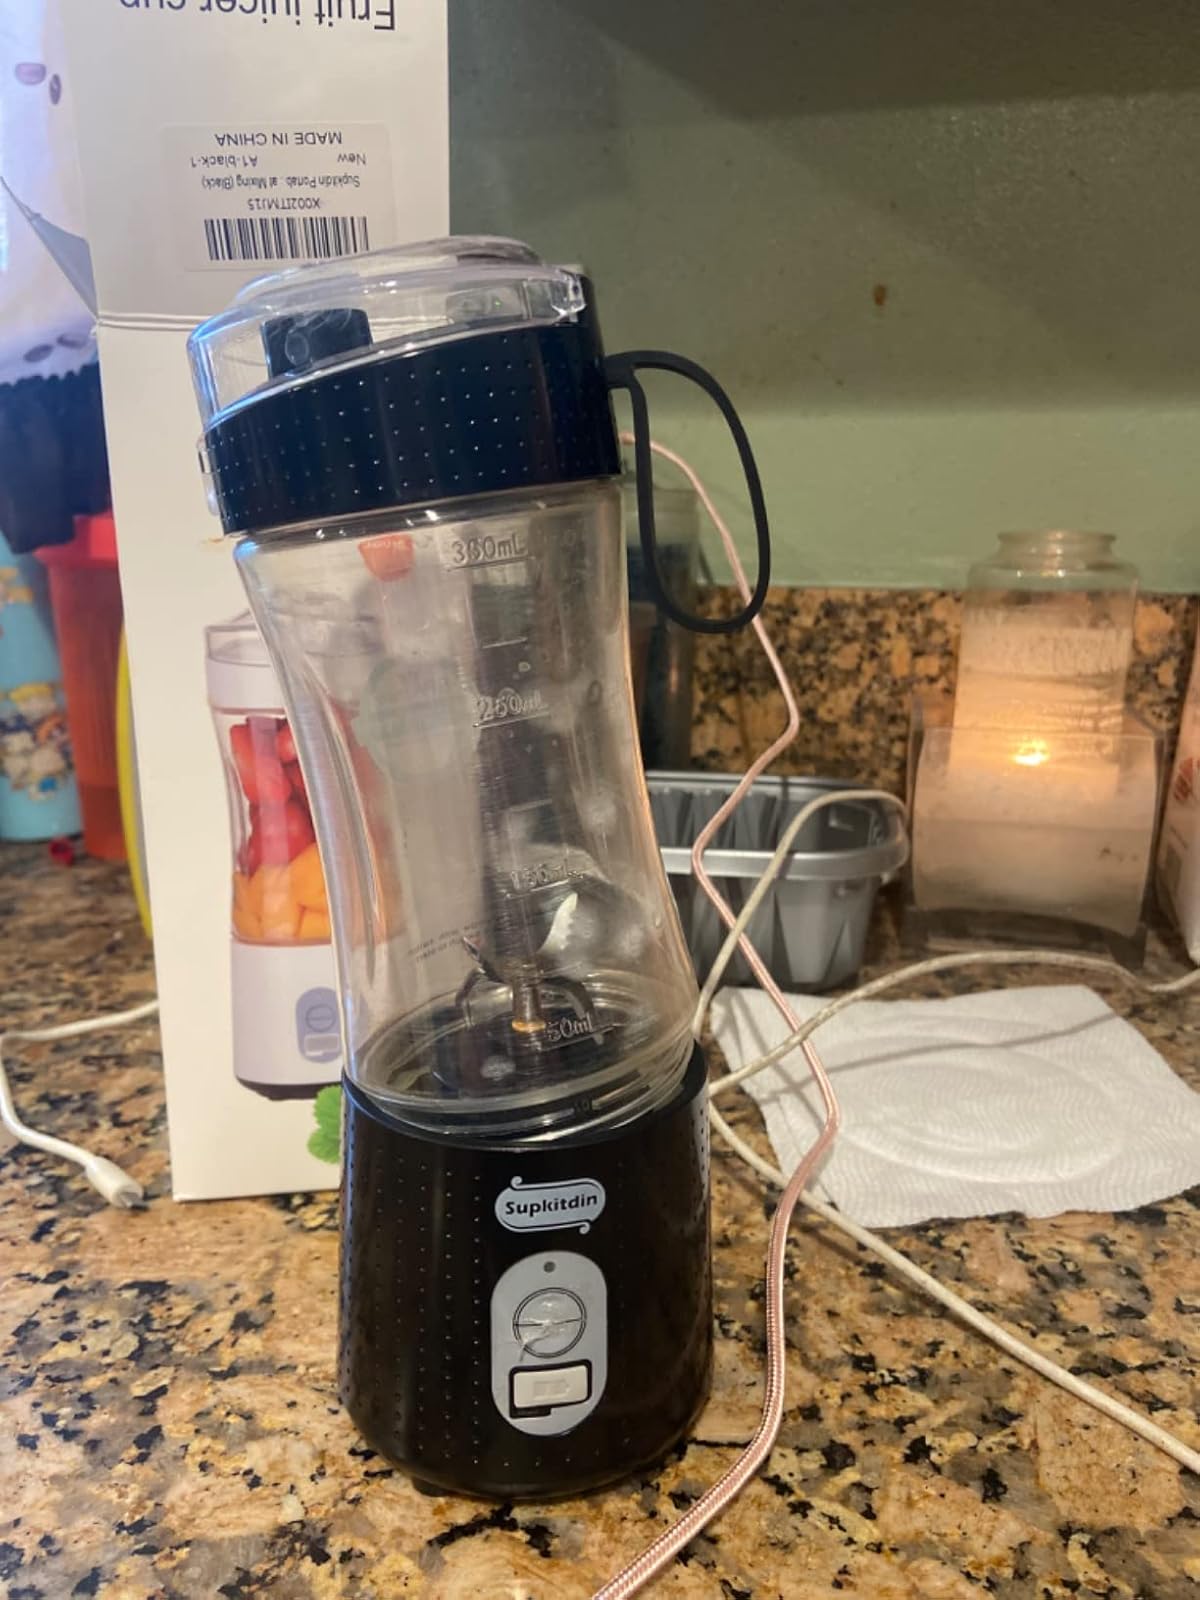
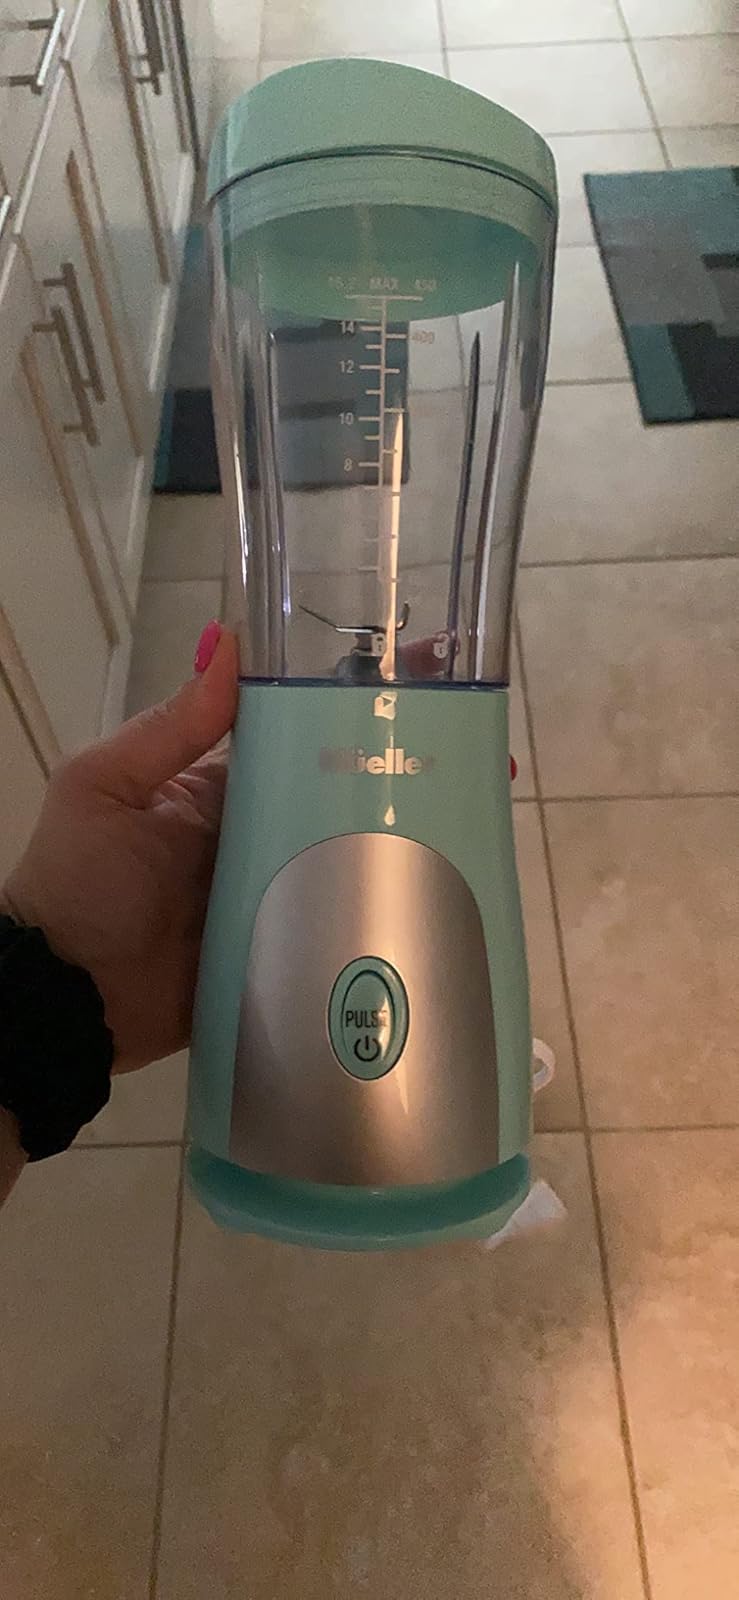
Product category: items_blender
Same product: no